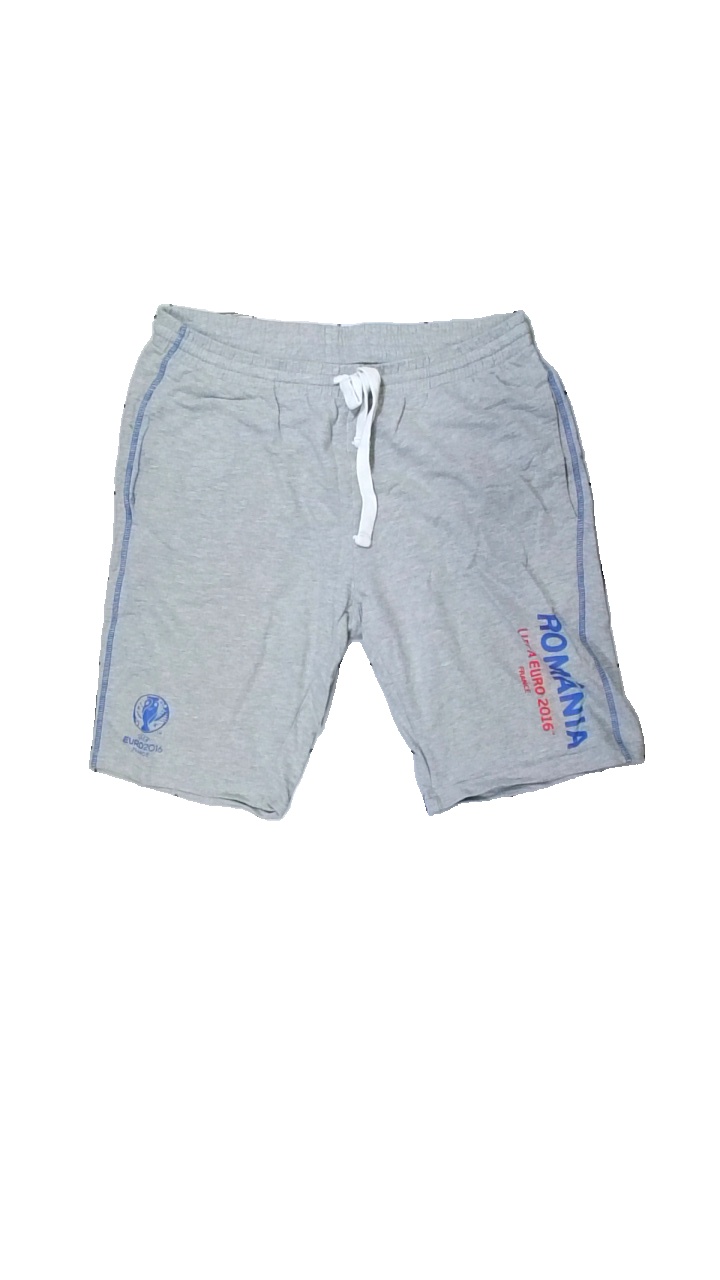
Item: Shorts (Men)
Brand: Uefa
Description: grå mjukis shorts med logga på, nopprig
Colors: Grey, Blue, Red
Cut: Regular
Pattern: Logo print
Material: ?
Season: Summer
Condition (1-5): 3
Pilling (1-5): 3
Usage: Export
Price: <50